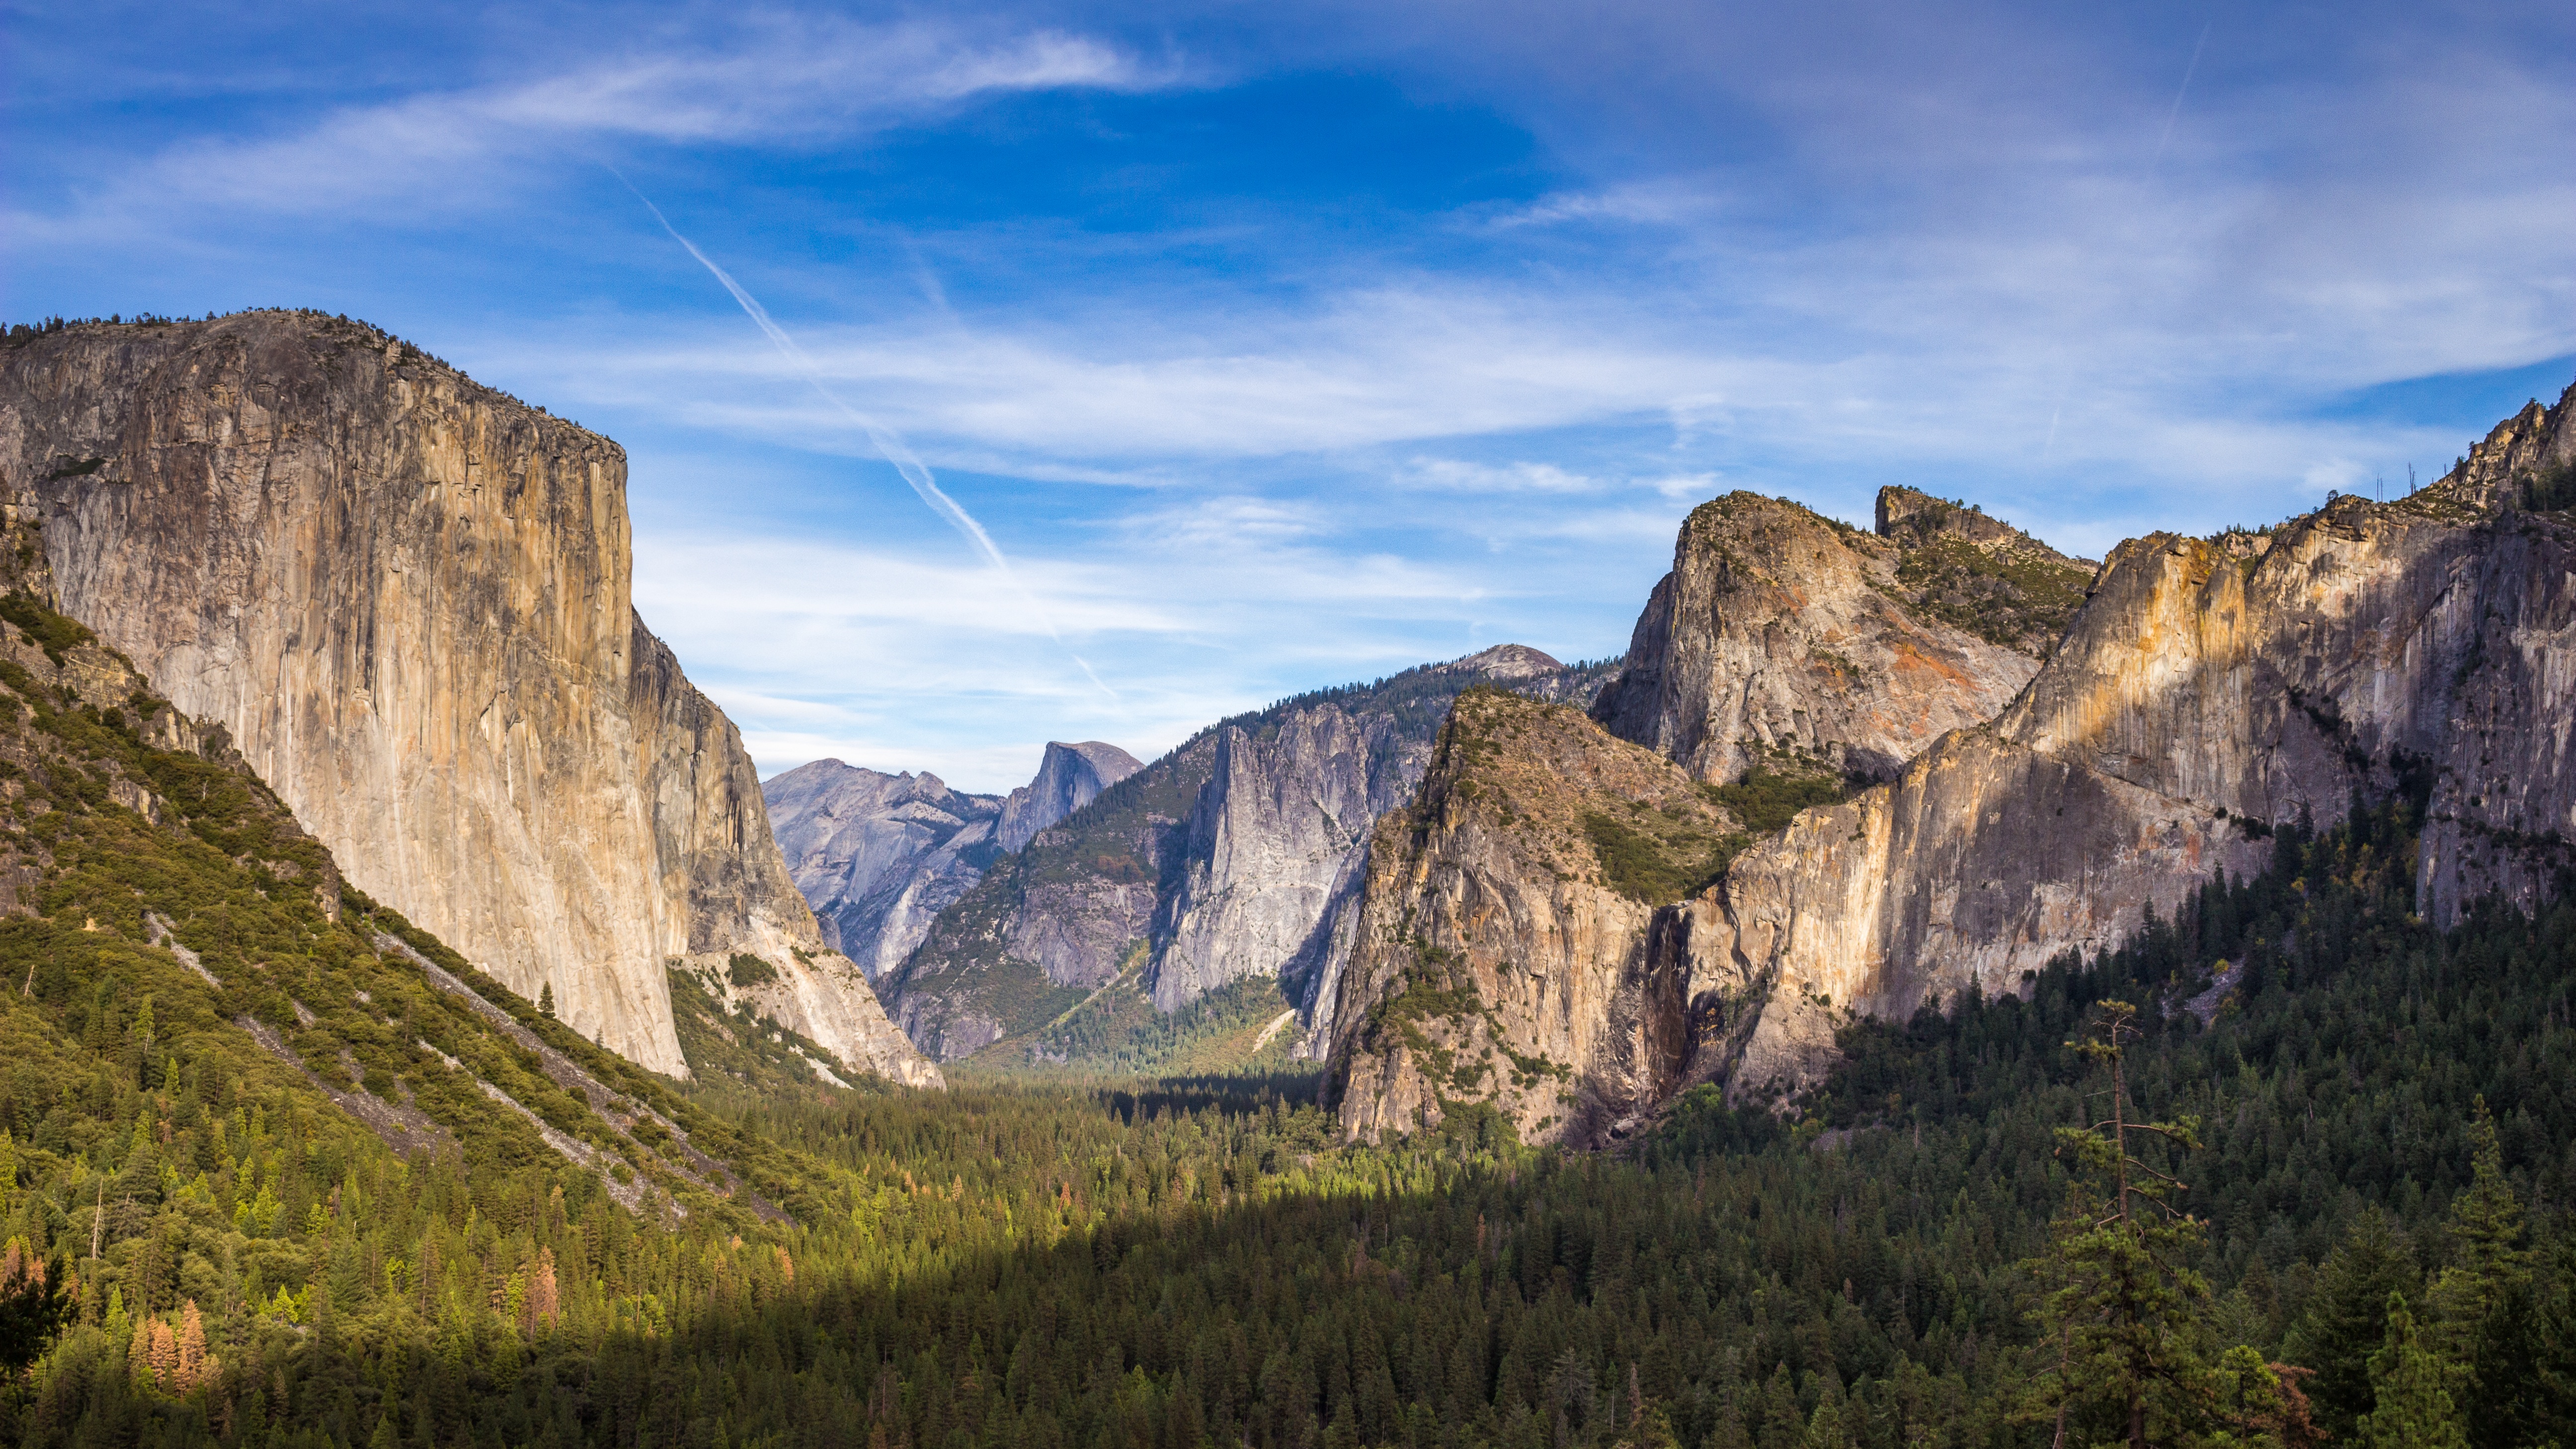
landscape, tree, nature, forest, rock, wilderness, mountain, hill, valley, mountain range, formation, cliff, park, terrain, national park, ridge, geology, alps, badlands, plateau, landform, mountain pass, geographical feature, mountainous landforms